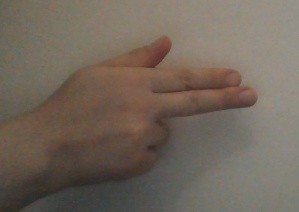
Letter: ghain